Brian Hutchison

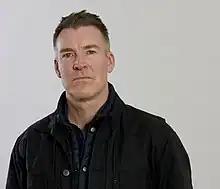
Brian Hutchison in 2023

Brian Hutchison is an American actor based in New York City. He has appeared on such network shows as "The Gilded Age", "The Equalizer", "Blue Bloods", "Madam Secretary", "Chicago Med", "Jessica Jones", "Elementary", "", "Godfather of Harlem", "The Sinner", "" and "Lisey's Story".